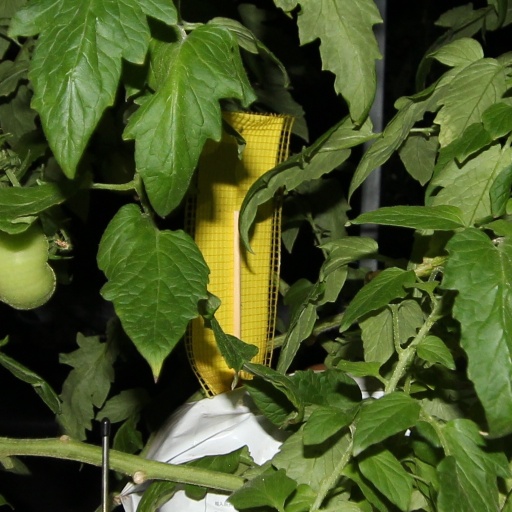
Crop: tomato